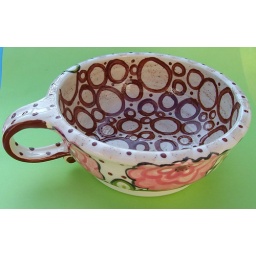
inside pretty in pink bowl